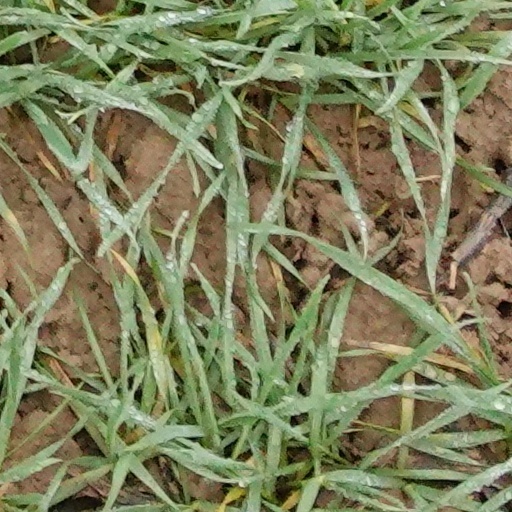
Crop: wheat